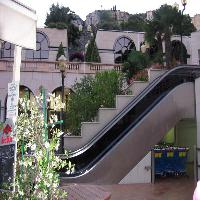
Weather: cloudy or overcast